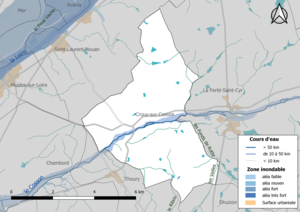
Carte des zones inondables de la commune de fr:Crouy-sur-Cosson (France).
Crouy-sur-Cosson est une commune française située dans le département de Loir-et-Cher, en région Centre-Val de Loire.